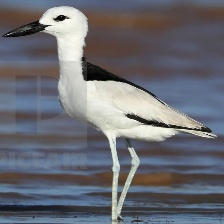
Species: CRAB PLOVER
Scientific name: DROMAS ARDEOLA